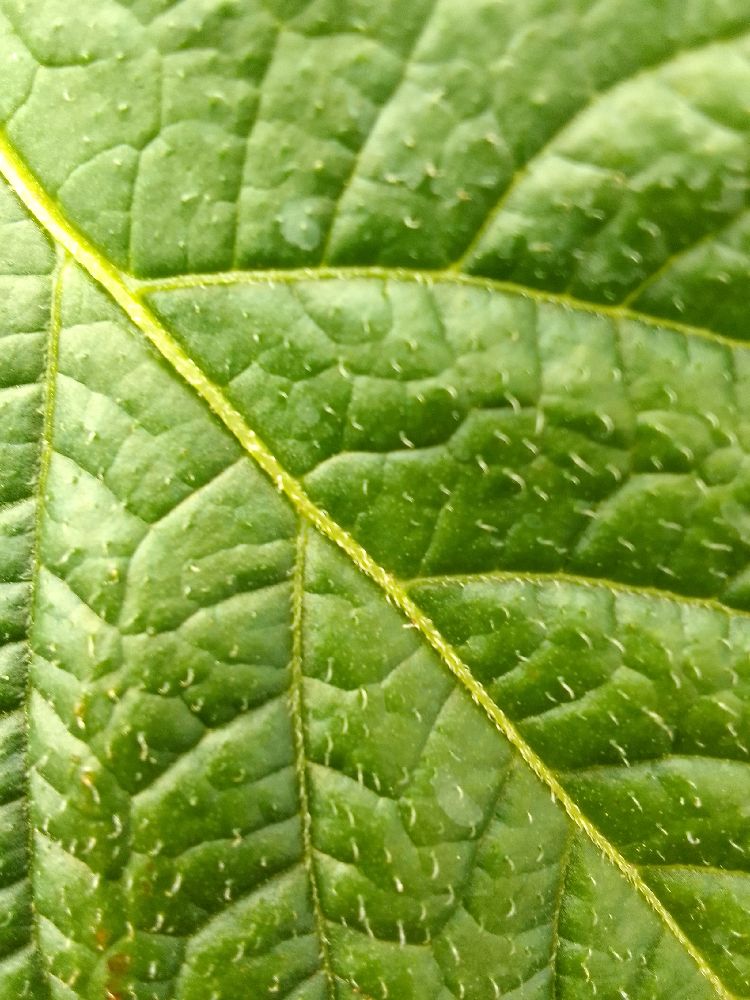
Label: Healthy